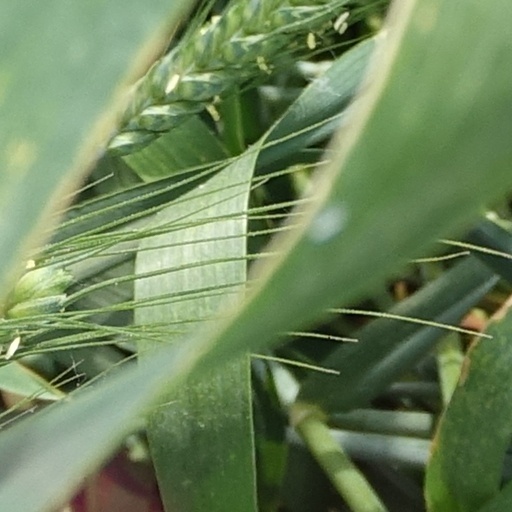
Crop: wheat